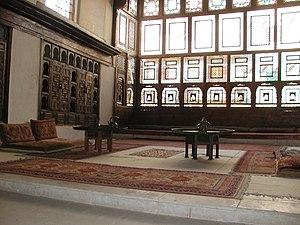
Salle de réception avec une grande moucharabieh, Maison es Suhaymi, Le Caire, Égypte.
Le Caire est la capitale et la plus grande ville d'Égypte. Sa population est d'environ dix millions d'habitants. Elle serait également la sixième agglomération du monde en 2015. Bien qu'Al-Qāhira soit le nom officiel, en arabe égyptien, elle est plus souvent appelée Masr ou el-Qahéra. Carrefour du Moyen-Orient et de l'Afrique situé en amont du delta du Nil, sur les rives du fleuve ainsi que sur quelques îles adjacentes, elle se trouve au nord du pays, à 178 km au sud-est d'Alexandrie et 127 km à l'ouest du canal de Suez. Les habitants du Caire sont appelés les Cairotes.
La maison es Suhaymi située en plein cœur du Khan el Khalili, le grand souk du Caire, dans la rue Darb al Asfar, est une somptueuse résidence du XVIIᵉ siècle dotée de très belles pièces de réception et entourée de grands jardins. Il s'agit probablement de l'exemple le plus raffiné d'une maison ottomane au Caire.